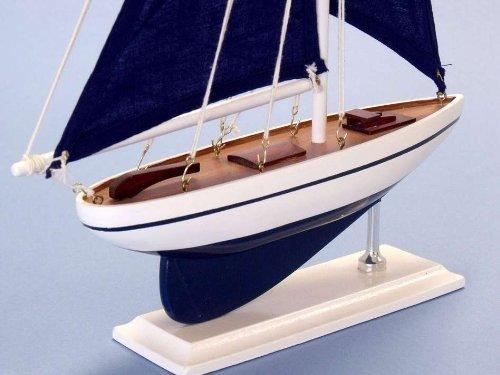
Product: Hampton Nautical Pacific Sailer Sails Boat, 17", Blue
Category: Toys & Games | Arts & Crafts
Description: Includes blue sails ONLY to complement any decor.
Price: $14.42
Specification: ProductDimensions:17x17x17inches|ItemWeight:10.4ounces|ShippingWeight:10.4ounces(Viewshippingratesandpolicies)|DomesticShipping:ItemcanbeshippedwithinU.S.|InternationalShipping:ThisitemcanbeshippedtoselectcountriesoutsideoftheU.S.LearnMore|ASIN:B00GA1X2TY|Californiaresidents:ClickhereforProposition65warning|Itemmodelnumber:ps-blue-bluesails|Manufacturerrecommendedage:5yearsandup